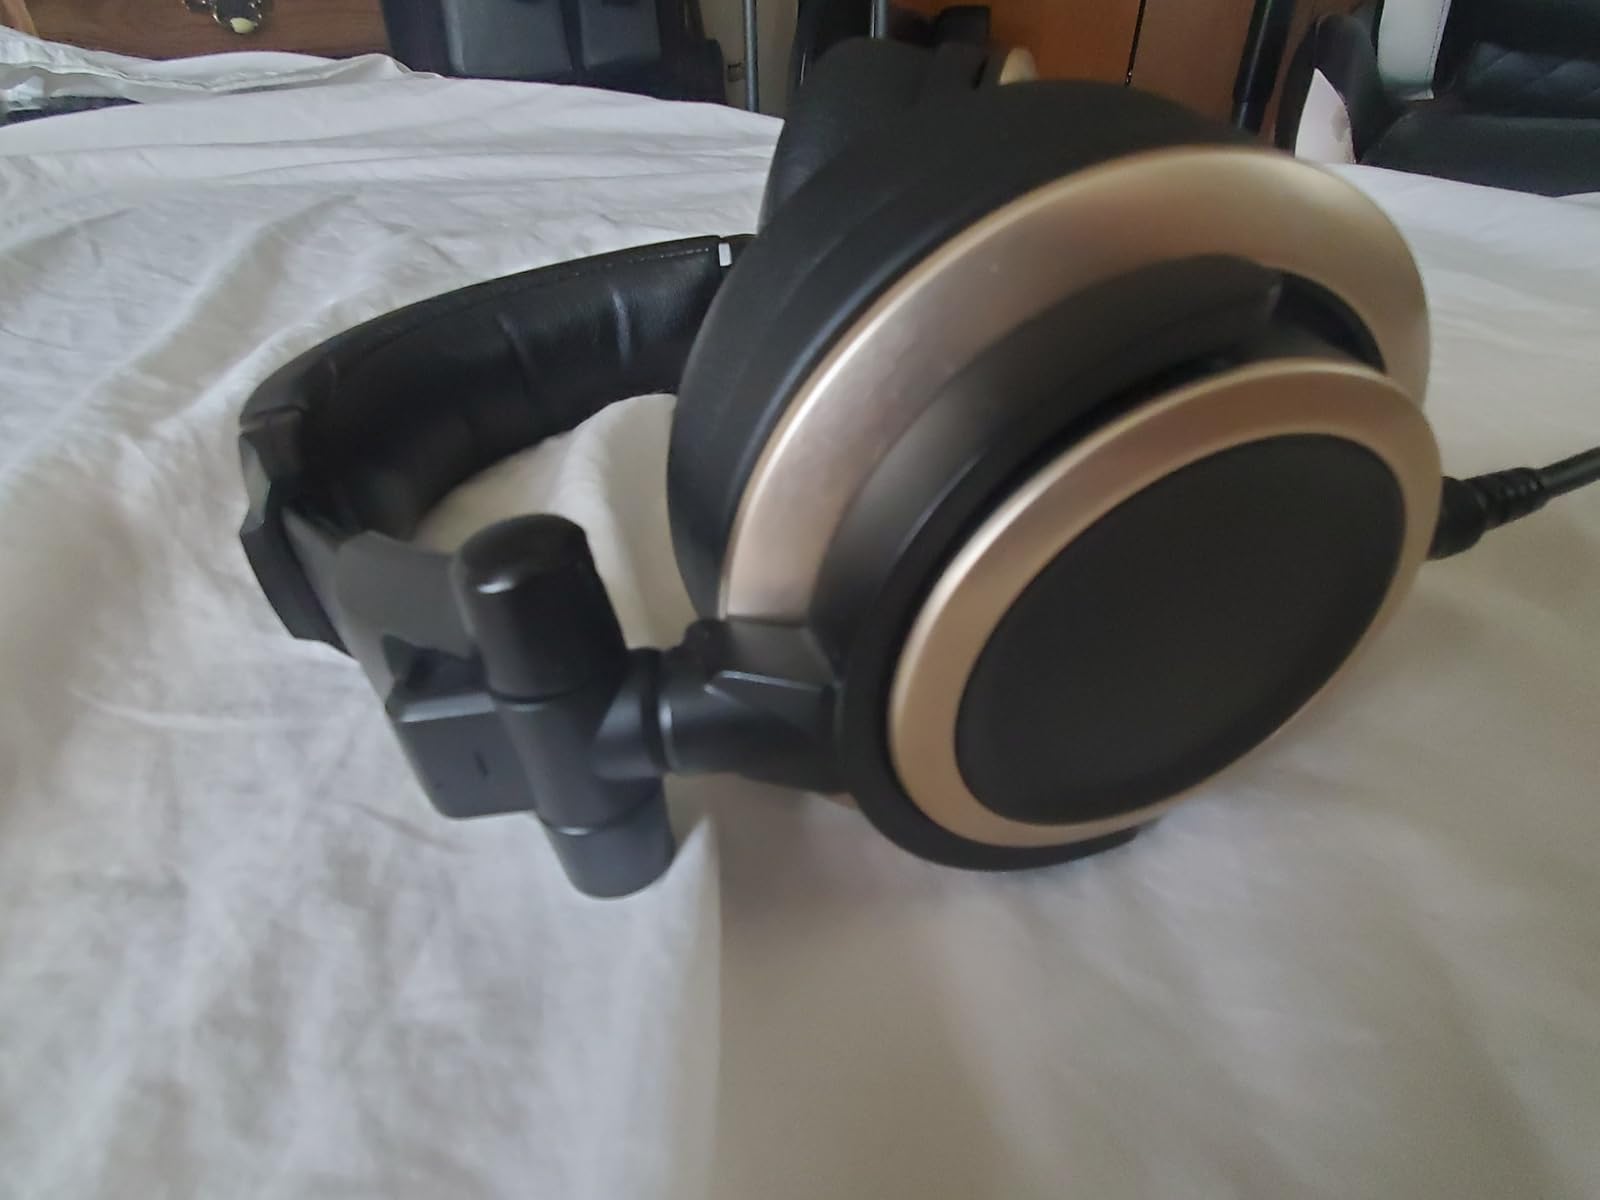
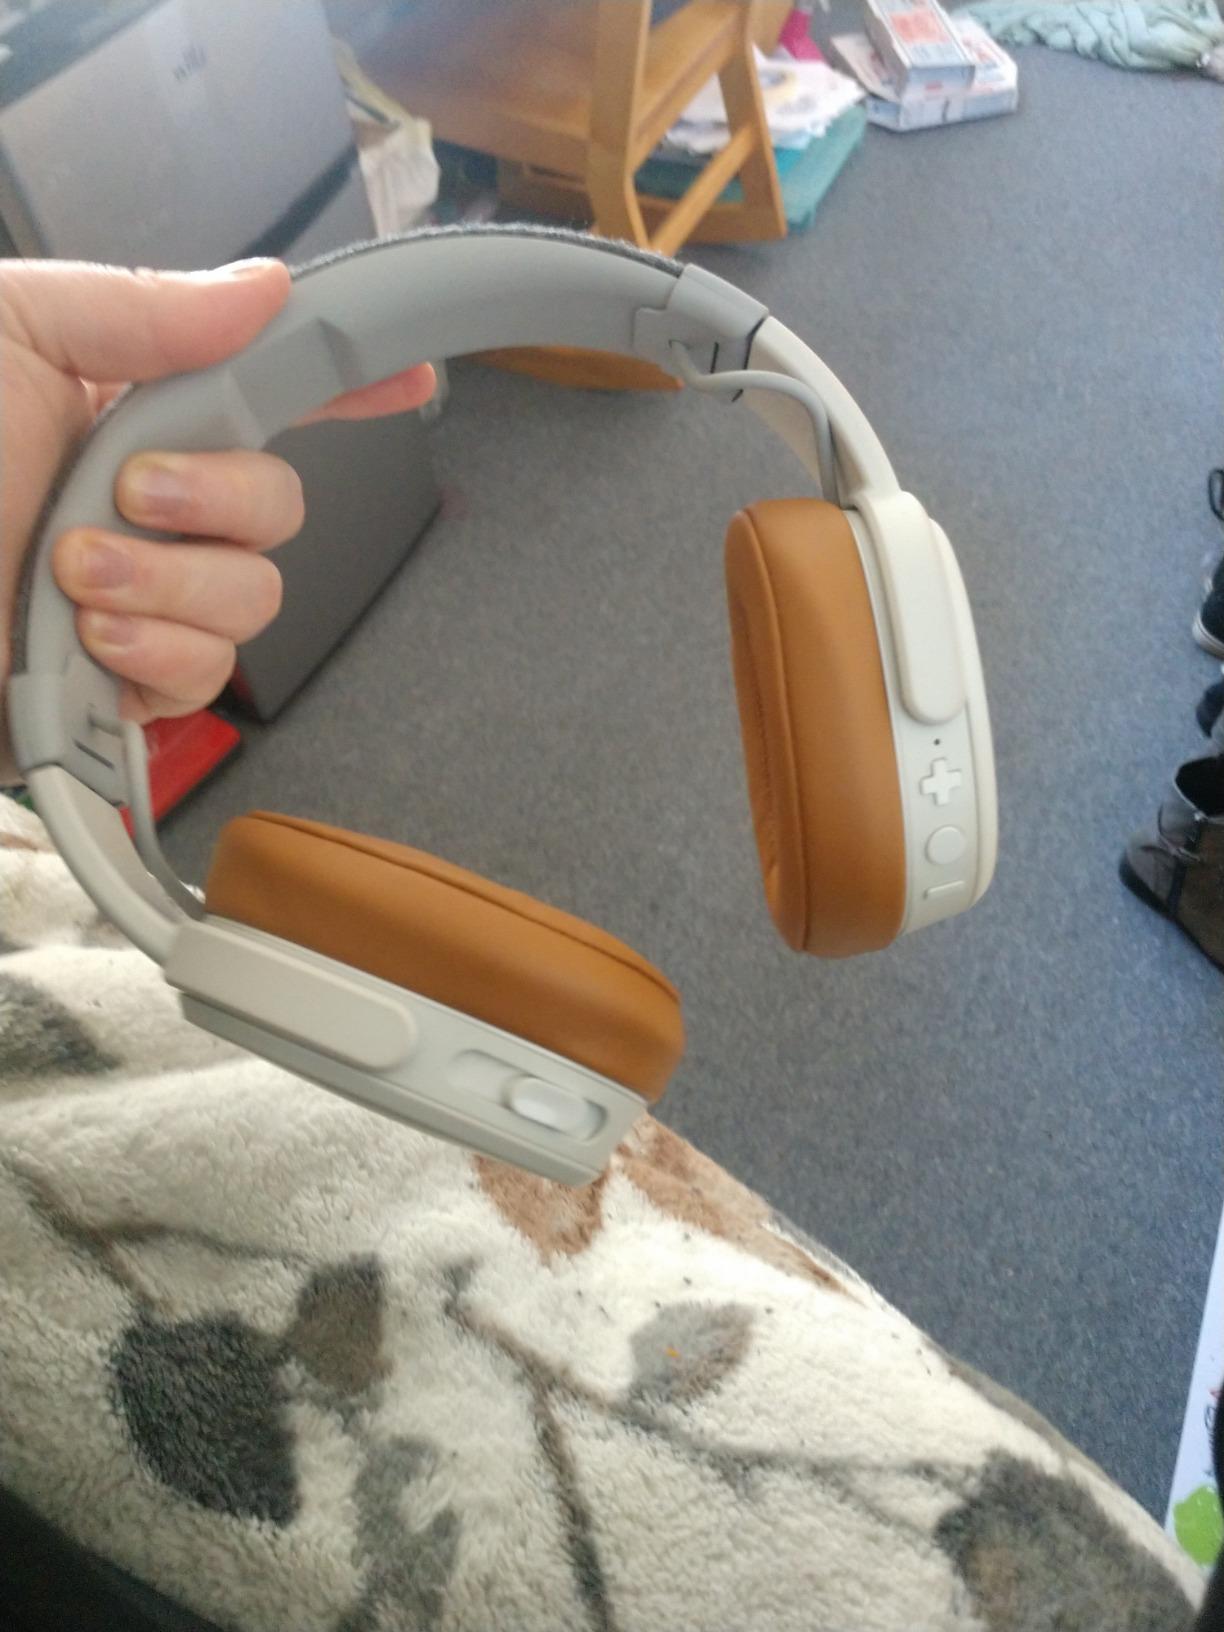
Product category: headphones
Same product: no